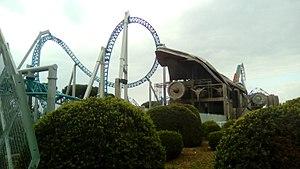
Altair CCW-0204 sont des montagnes russes assises du parc Cinecittà World, situé à Castel Romano, dans la Municipio IX de Rome en Italie.
Cinecittà World est un parc à thème italien situé à Castel Romano dans la Municipio XII de Rome ouvert depuis le 24 juillet 2014.
Sochi Park Adventureland ouvert au public en février